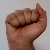
The image shows a hand gesture representing the letter 'A' in Indian Sign Language.